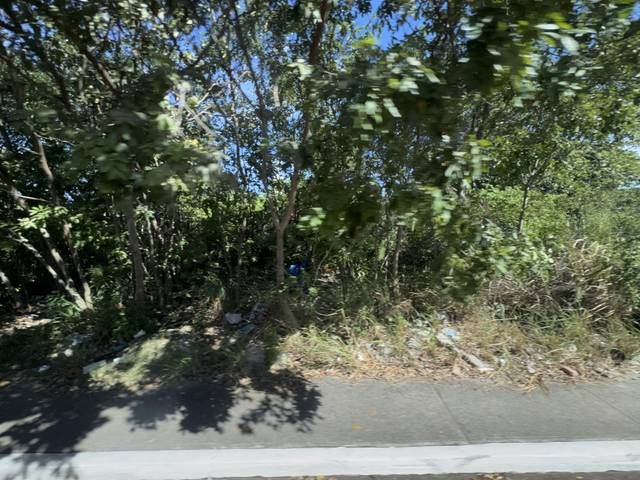
Region: Mexico
Coordinates: 20.63, -87.081